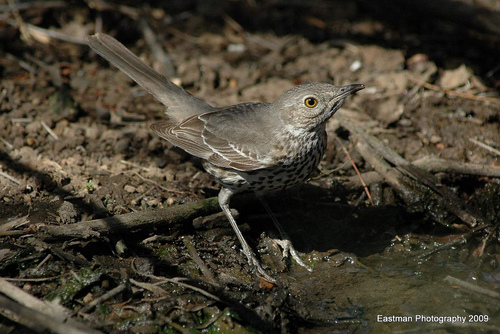
small brown bird with a short but pointy beak covered n brown and white feathers.
this is a grey bird with a white and black spotted bellya petite bird with predominately grey feathers brown spots on its belly; it also features long claws and a long tail.
this bird is generally light brown,its' breast is a unique patch of brown and white with yellow eyes,and long rectrices.
this is a gray bird with brown secondaries and a white breast with black spots.
this small gray and brown bird has a white breast with brown spots.
this bird has a gray and white belly, a gray crown, and gray wingbars.
this bird is a very rugged brownish gray, with gray tarsus, long tail, and small head.
a gray bird with brown primaries and yellow eyelings.
a gray bird with yellow and black eyes and long gray tail feathers.
Species: Sage Thrasher